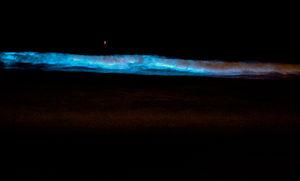
Lingulodinium polyedra est une espèce de Dinophycées photosynthétiques mobiles. Il est souvent la cause de marées rouges dans le sud de la Californie et de phénomènes de bioluminescence sur les plages locales la nuit.